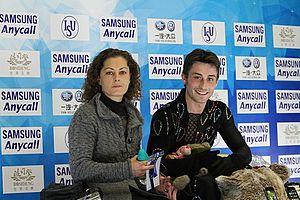
Véronique Guyon est un entraîneur français de patinage artistique. Elle est surtout connue pour avoir été l'entraîneur du champion du monde Brian Joubert.